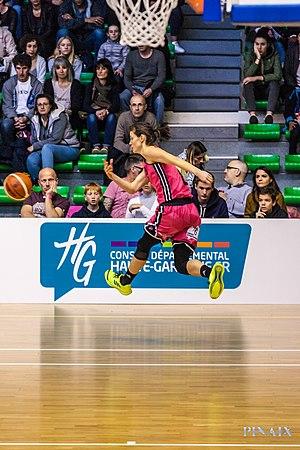
Isabelle Strunc lors d'un match de LF2
Isabelle Strunc est une joueuse de basket-ball française évoluant au poste d’arrière.